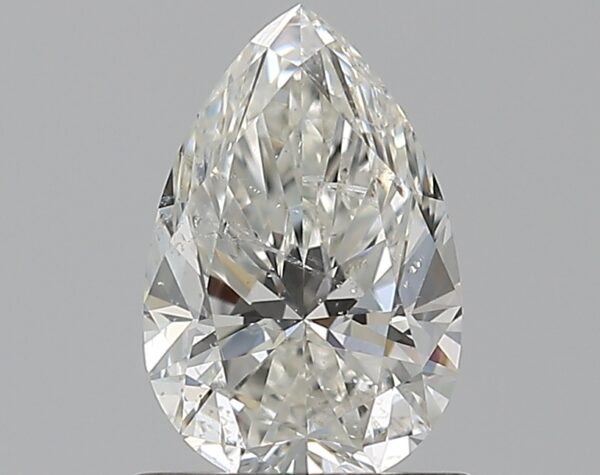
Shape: pear
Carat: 0.83
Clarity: SI2
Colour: H
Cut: EX
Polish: VG
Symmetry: VG
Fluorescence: N
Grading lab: GIA
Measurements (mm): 7.85 x 5.15 x 3.28